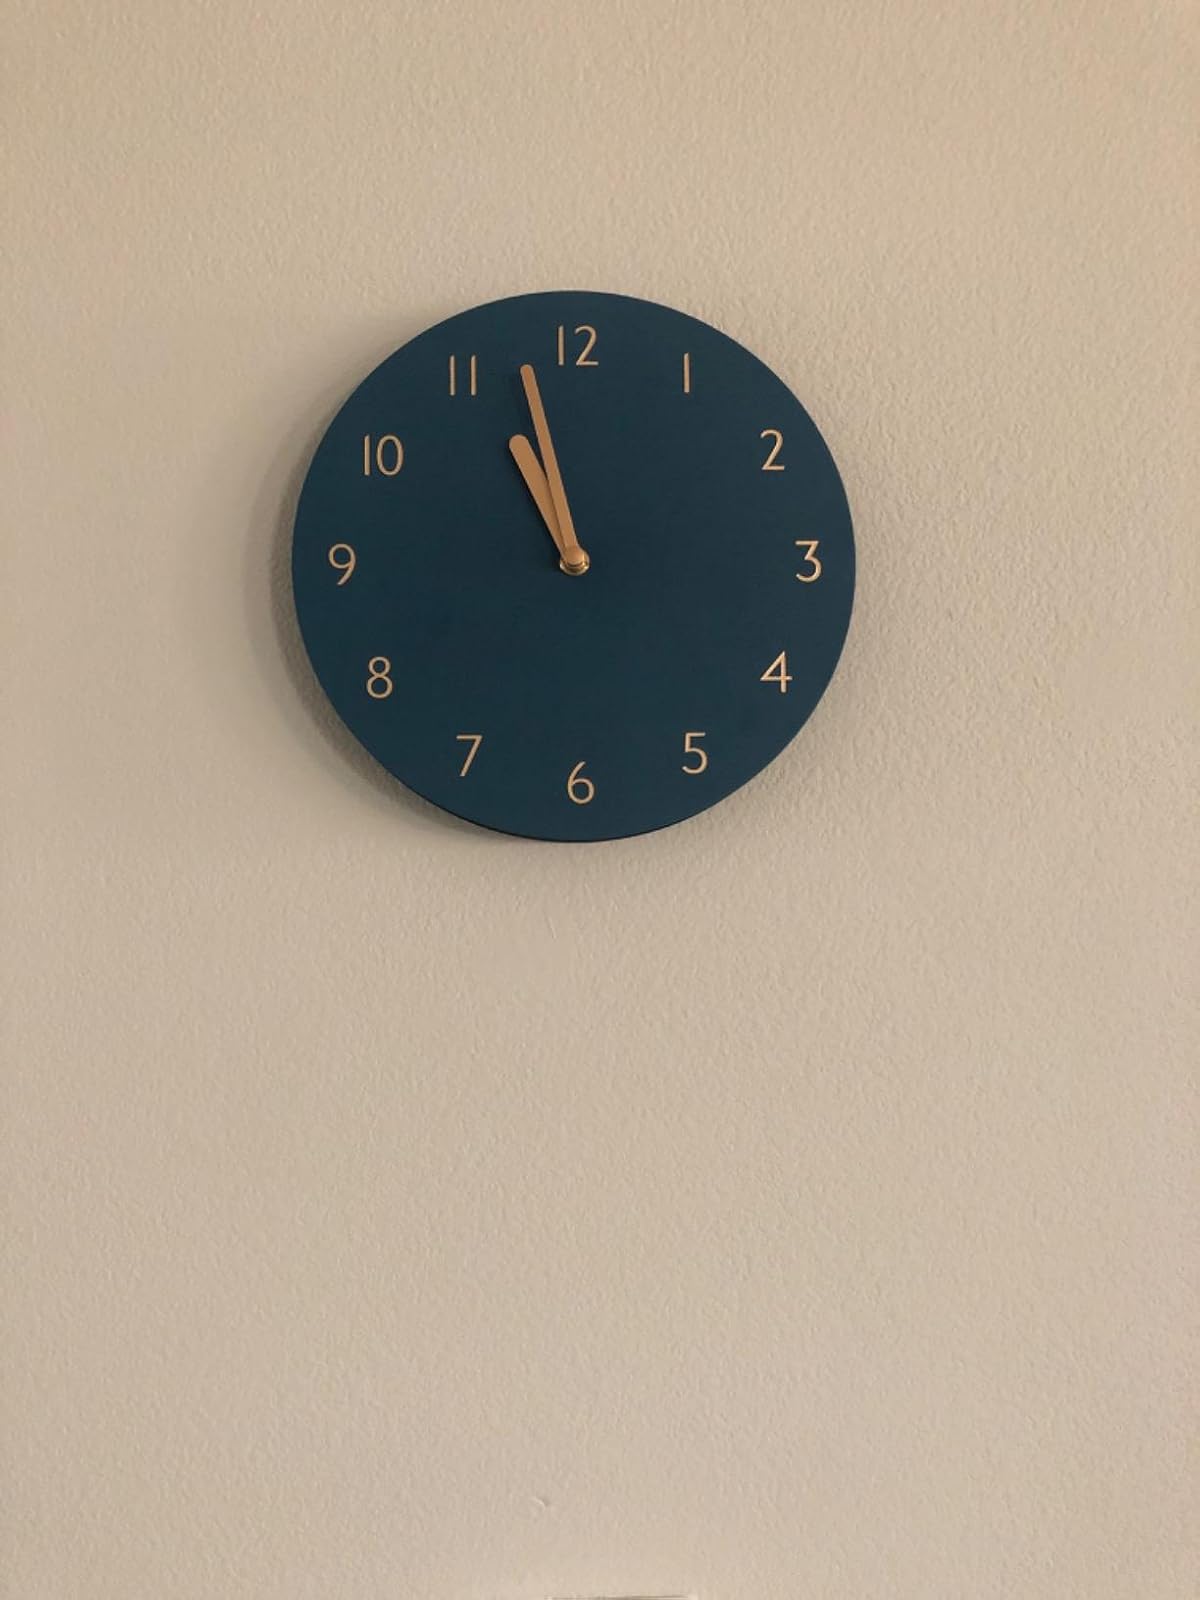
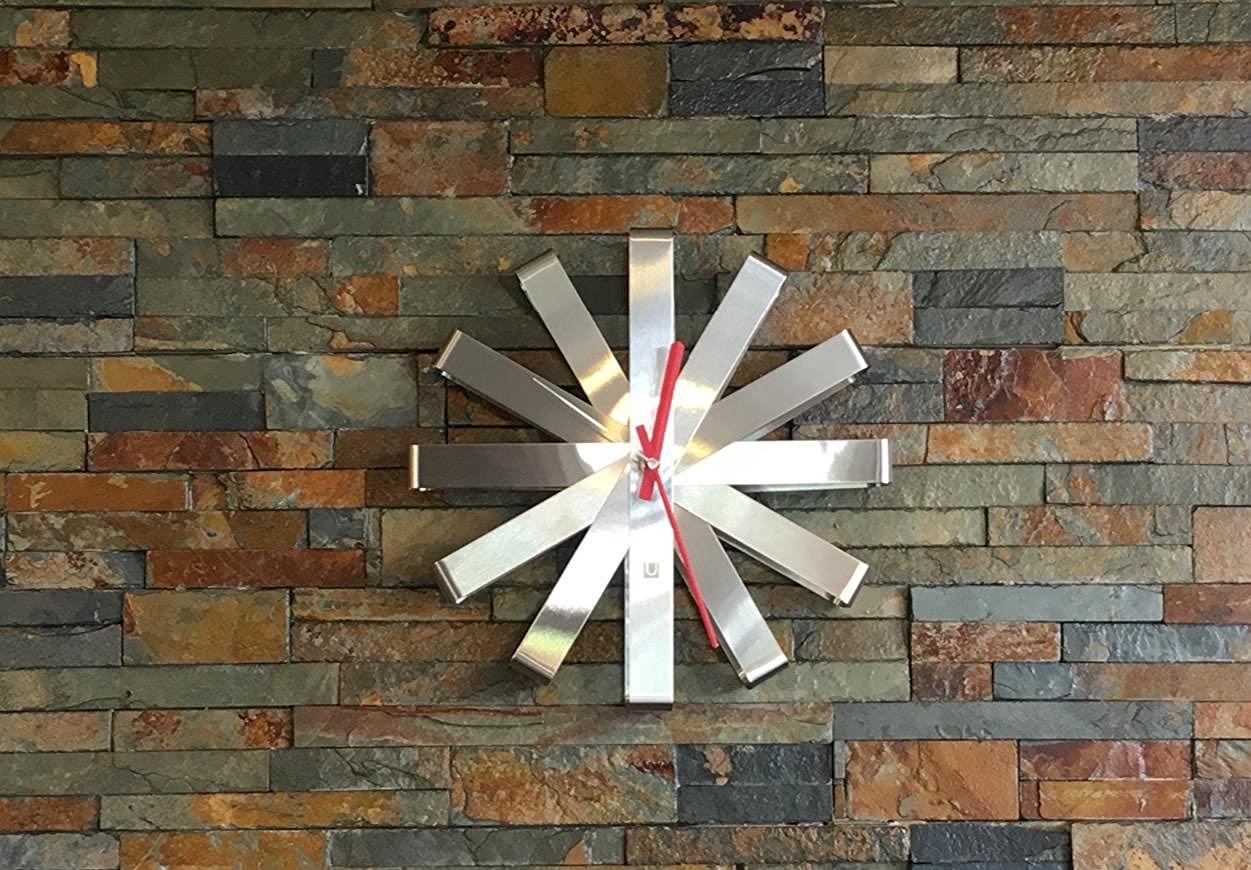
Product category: clock
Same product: no